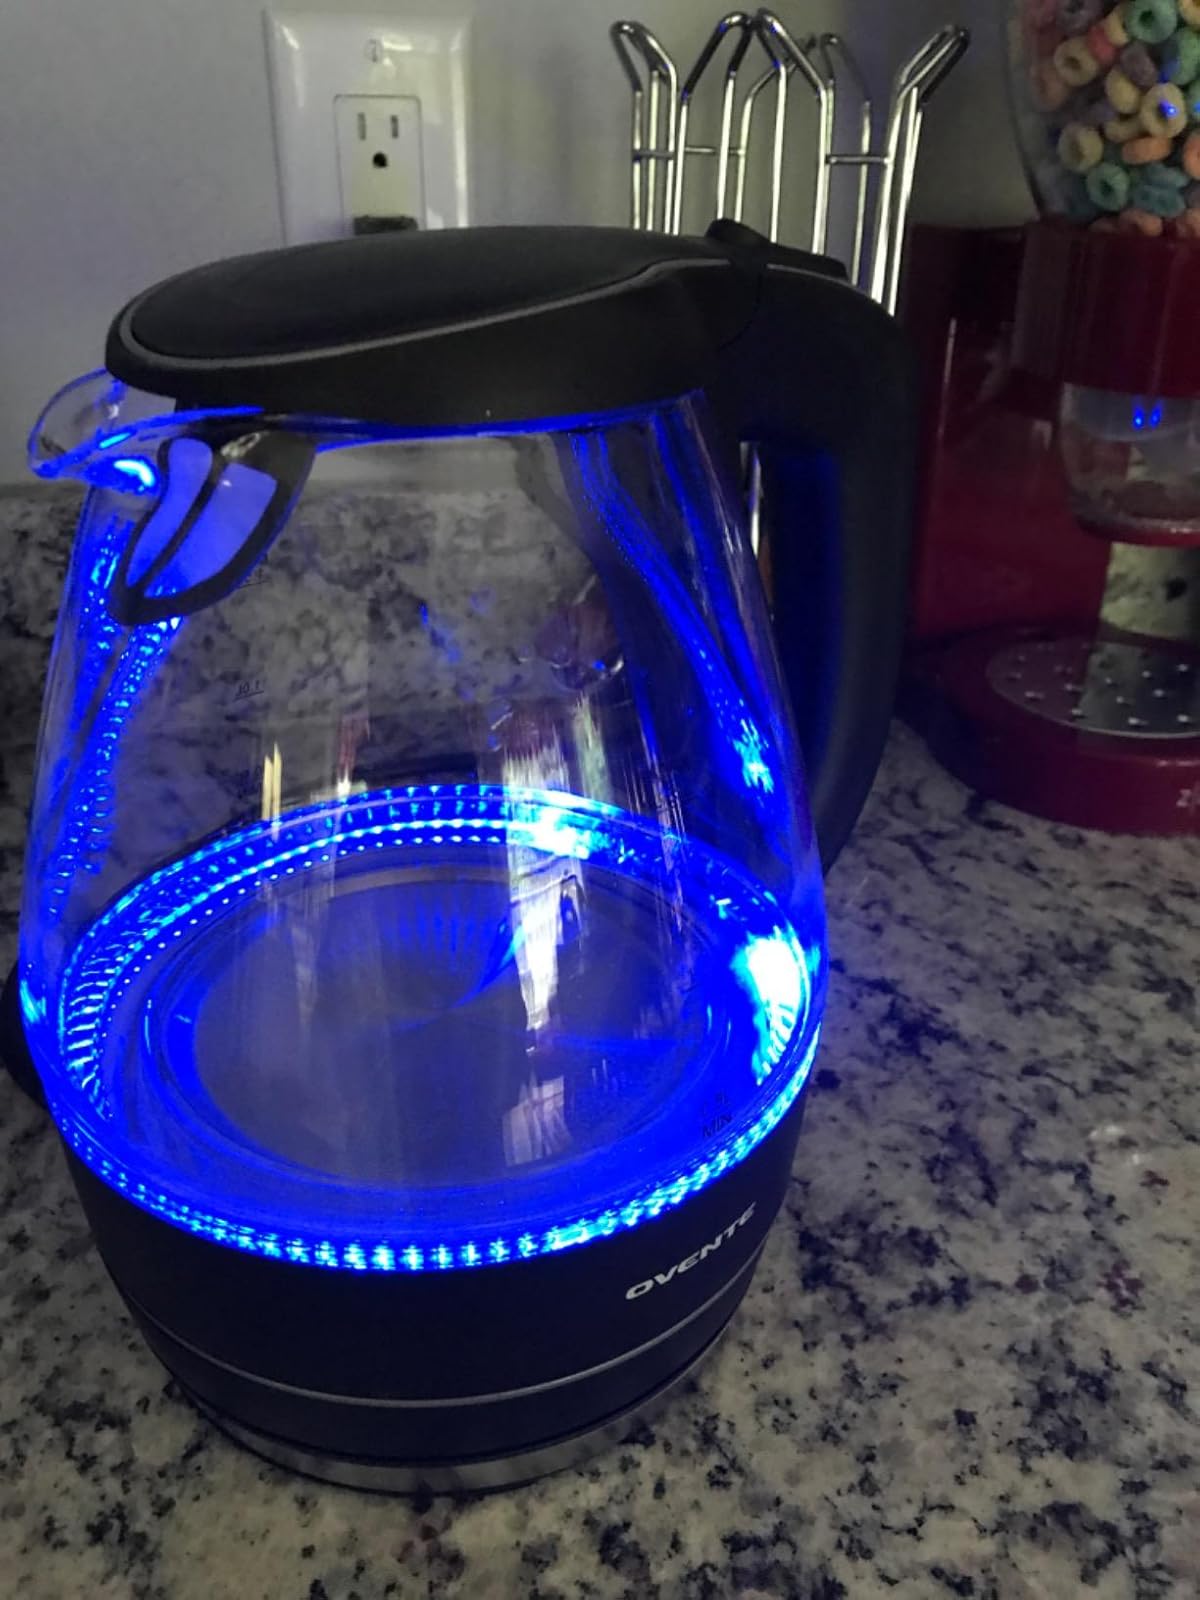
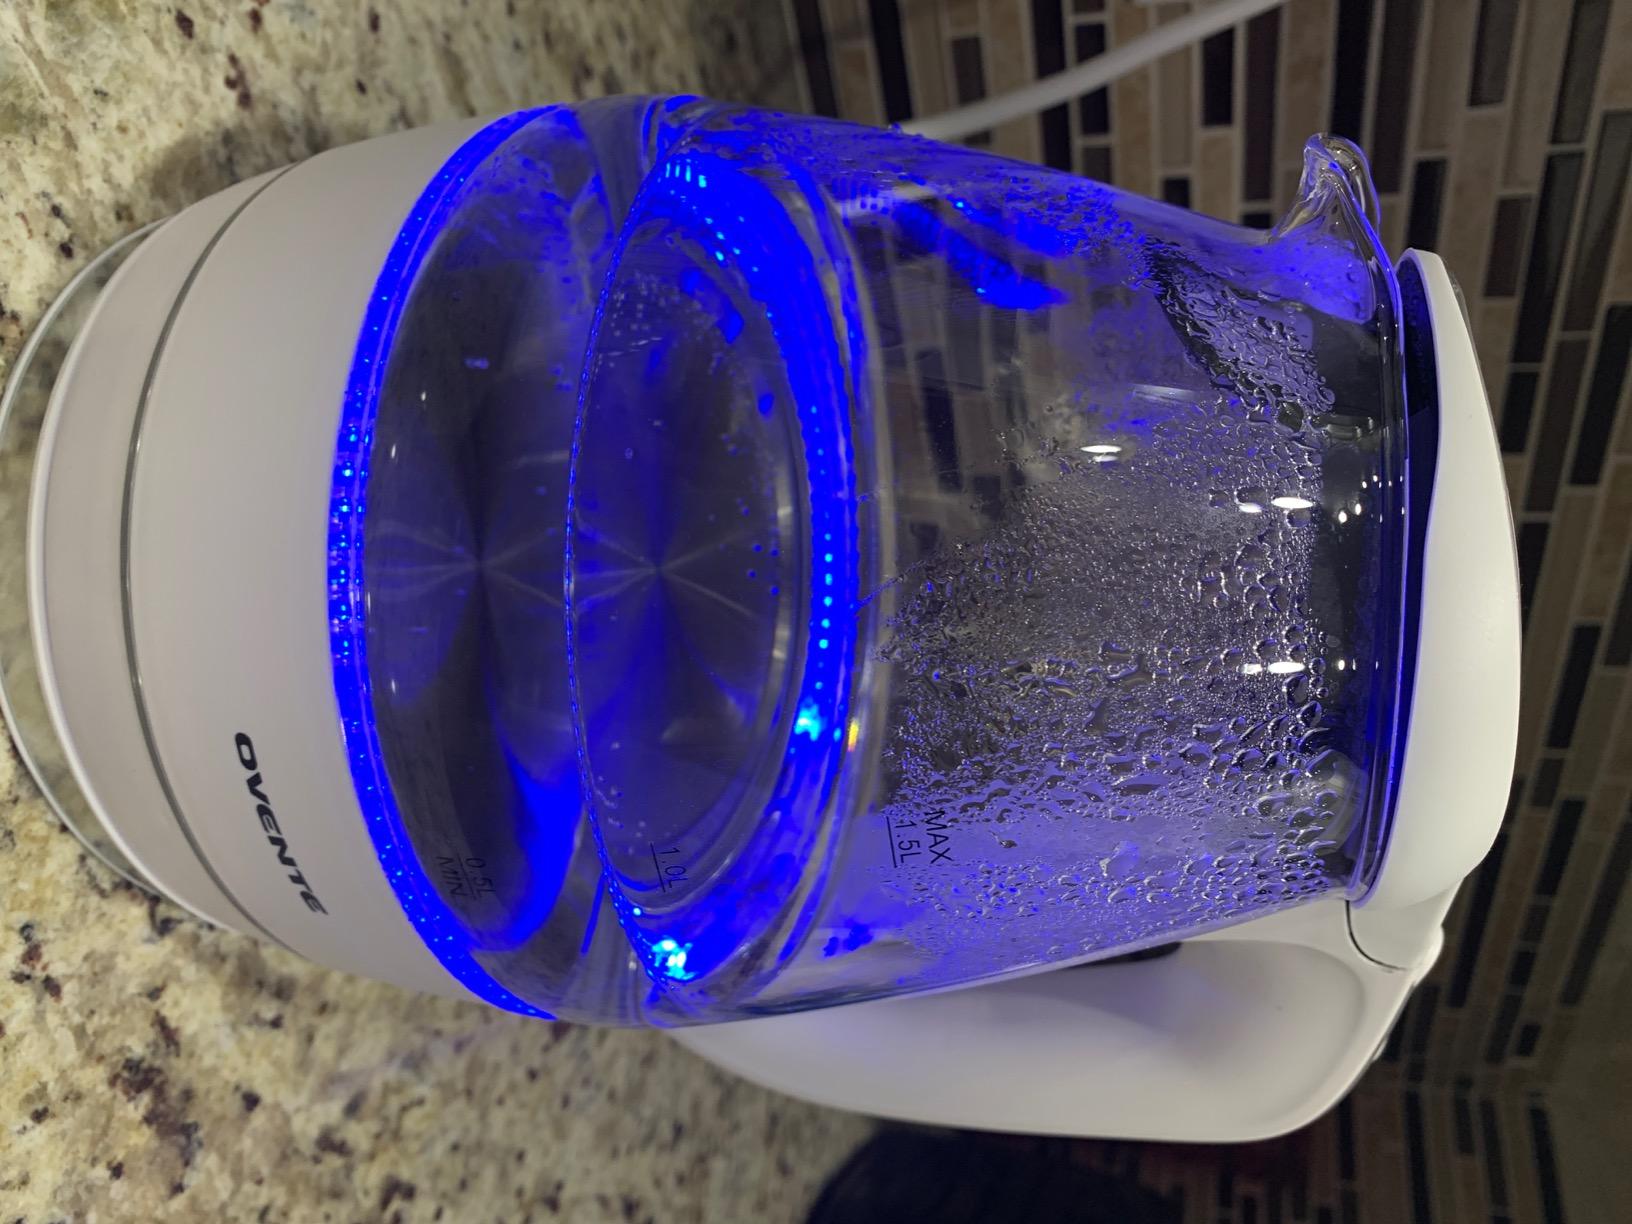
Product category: items_kettle
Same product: no